Eva Marie Veigel

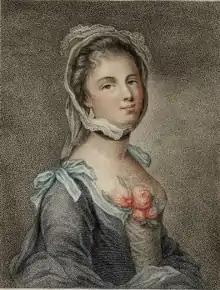
picture by Catherine Reid, engraved by W. P. Sherlock, 1802

Eva Marie Veigel (also Eva Maria Violette, with variants Eva Maria and Ava-Maria) (29 February 1724 16 October 1822) was a dancer and the wife of actor David Garrick.